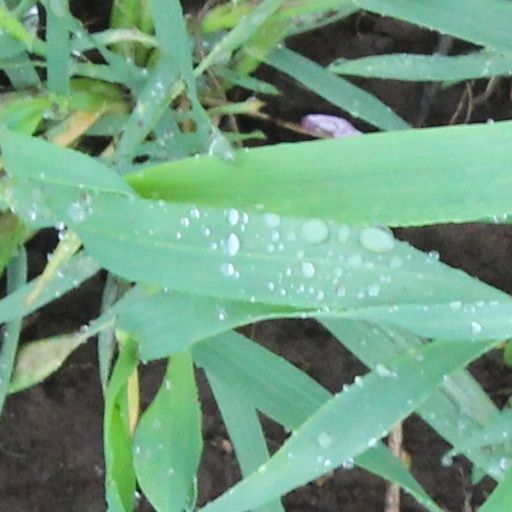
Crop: wheat